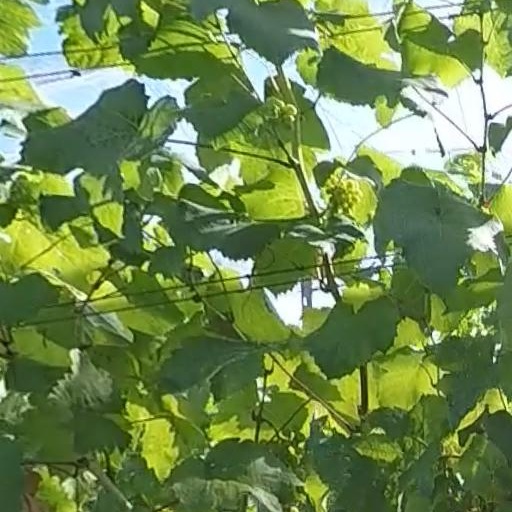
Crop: grape